Pittsfield, Massachusetts

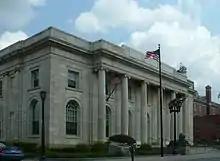
Pittsfield City Hall

Ulysses Frank Grant, born August 1, 1865, in Pittsfield (died May 27, 1937), was an African American baseball player in the 19th century who played in the International League and for various independent teams.